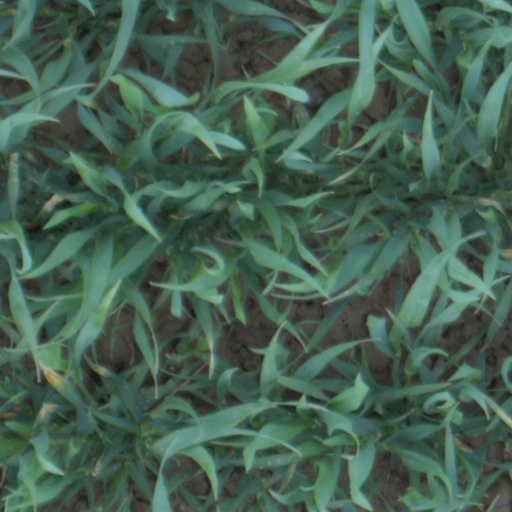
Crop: wheat